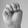
ASL letter: M